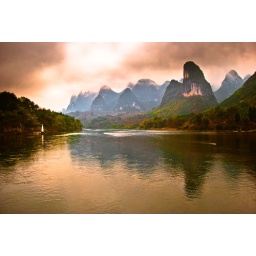
Taken from a boat cruising up the Li river in Guilin, China